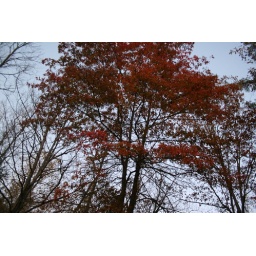
pretty trees in the sky